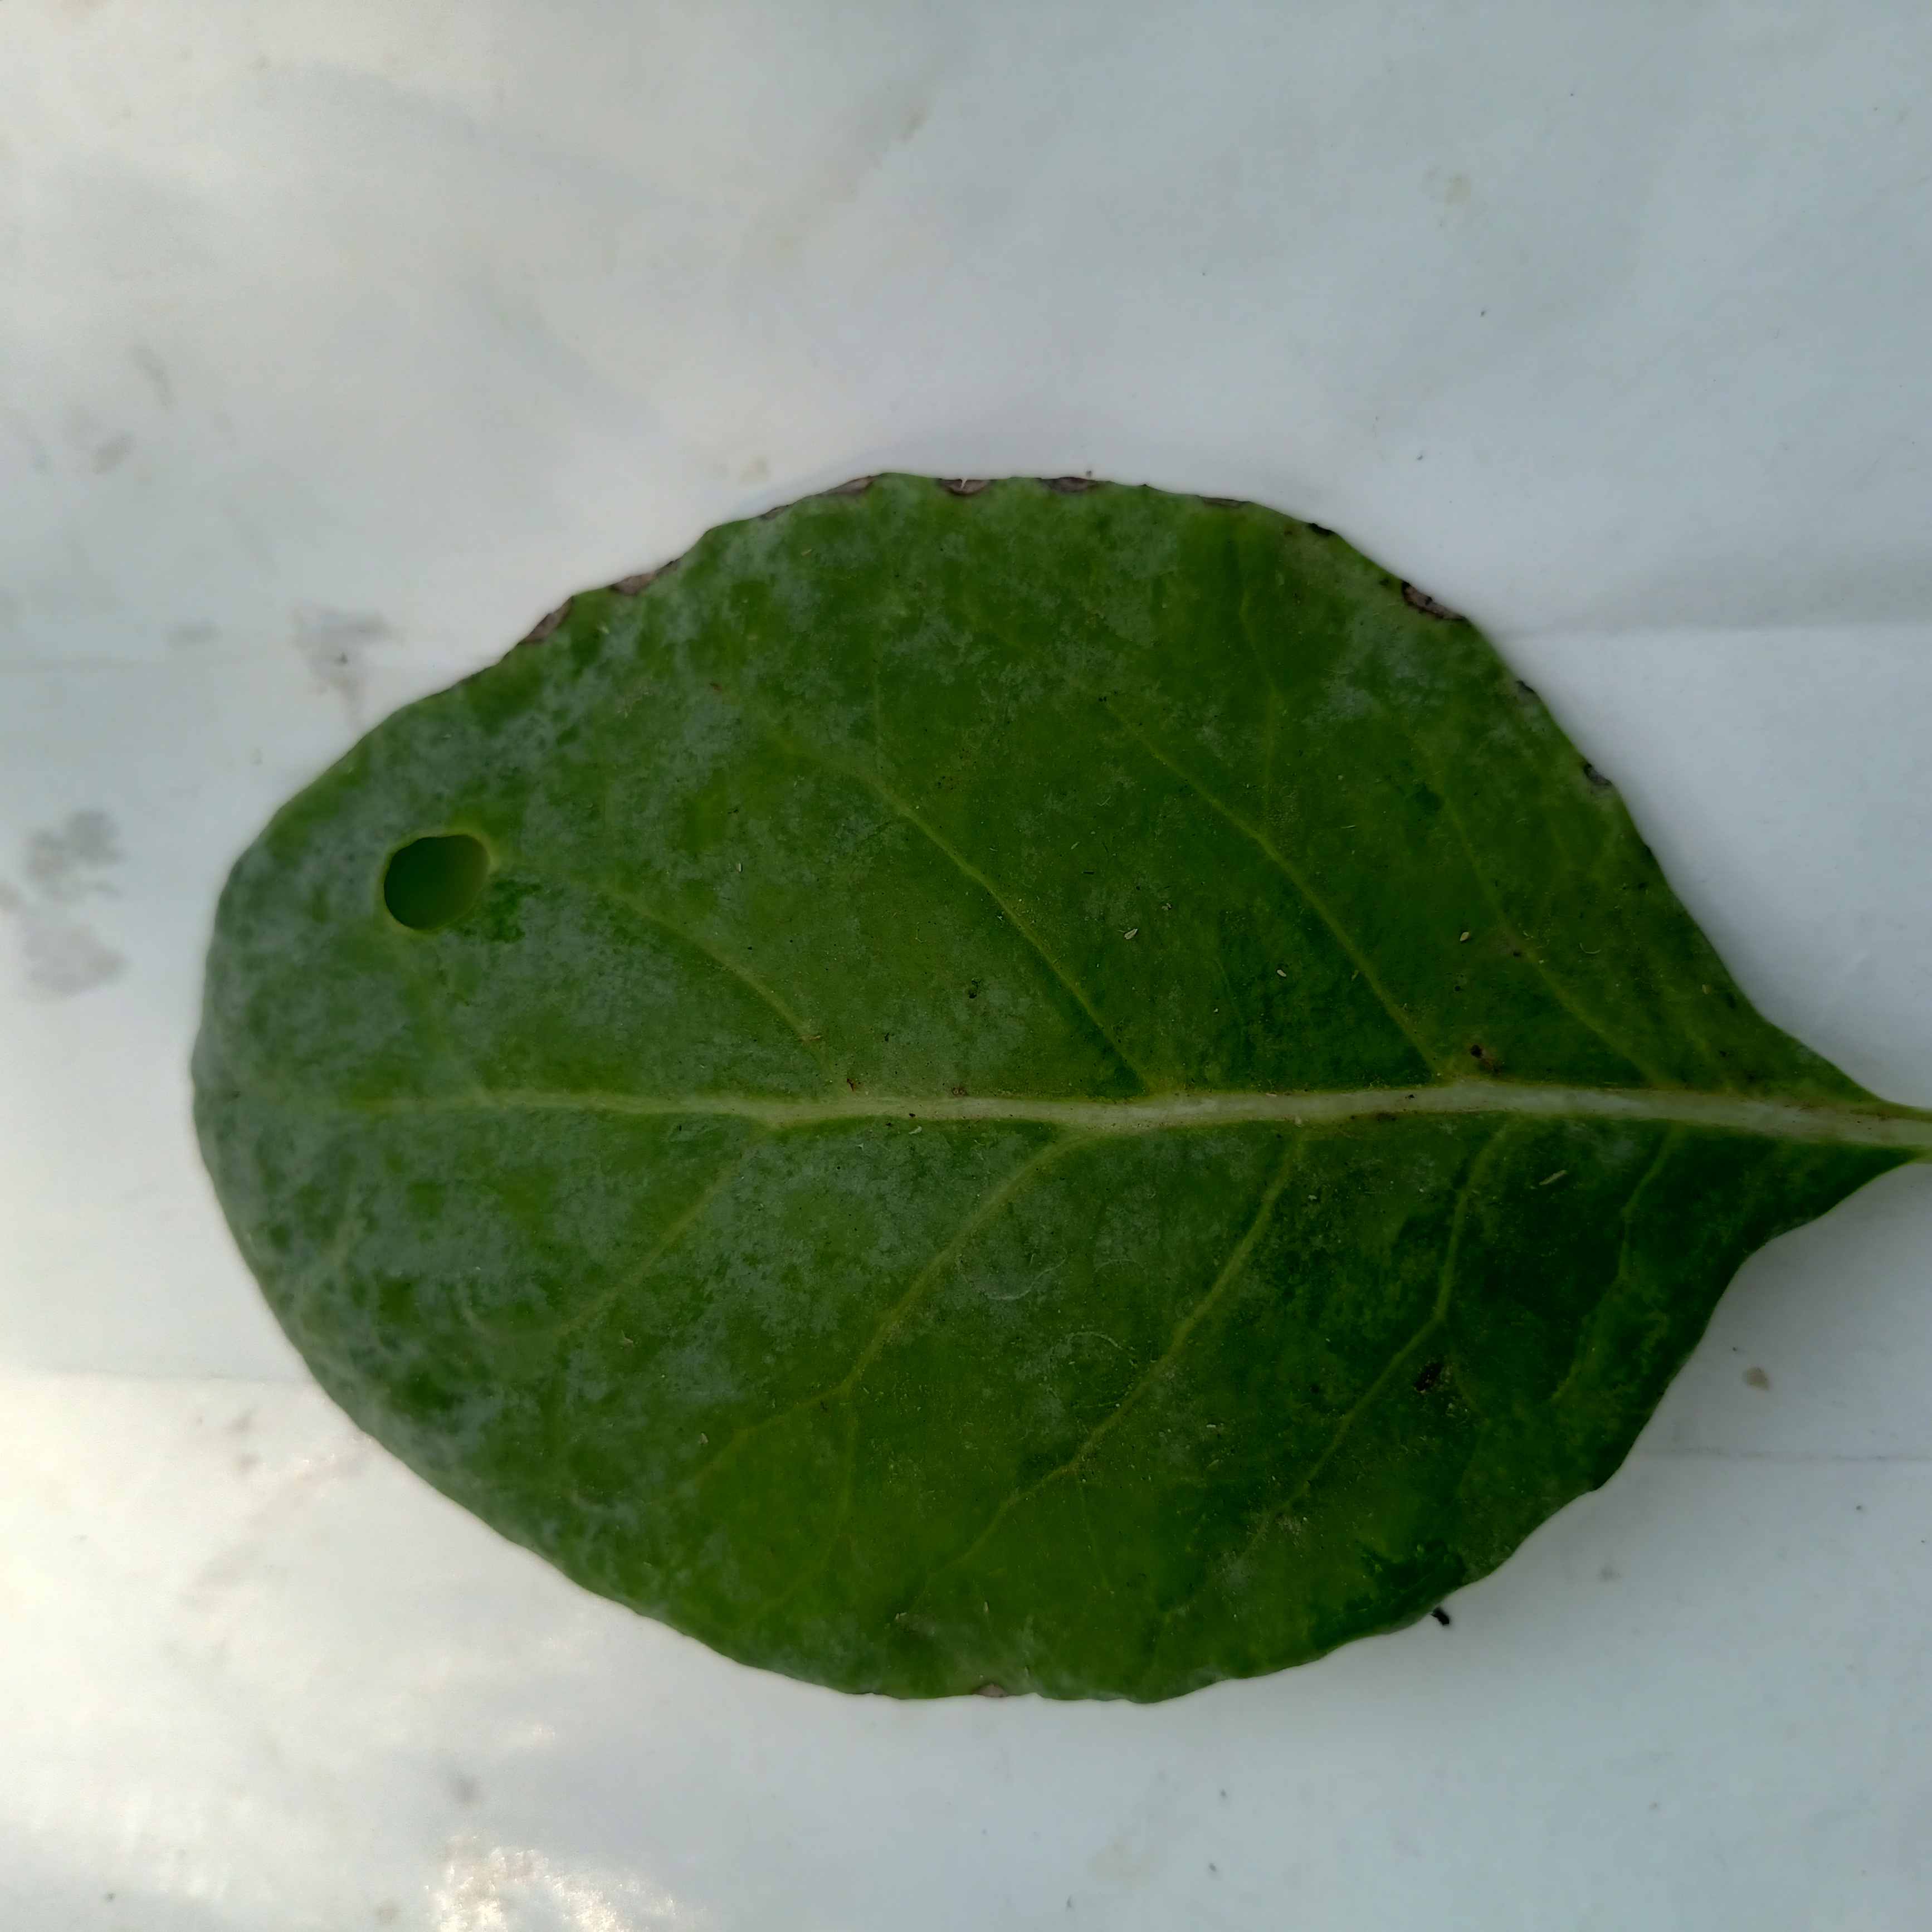
Label: Insect Hole